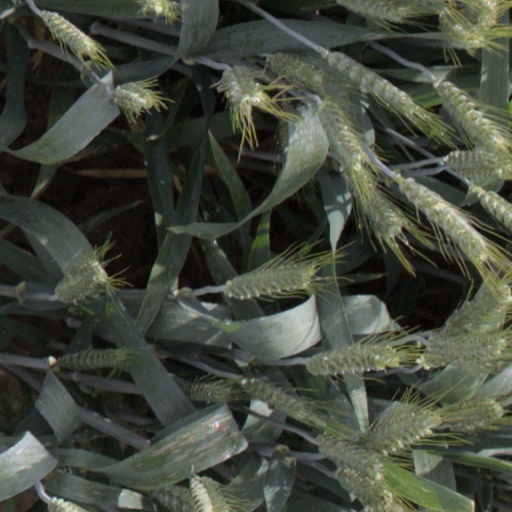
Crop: wheat